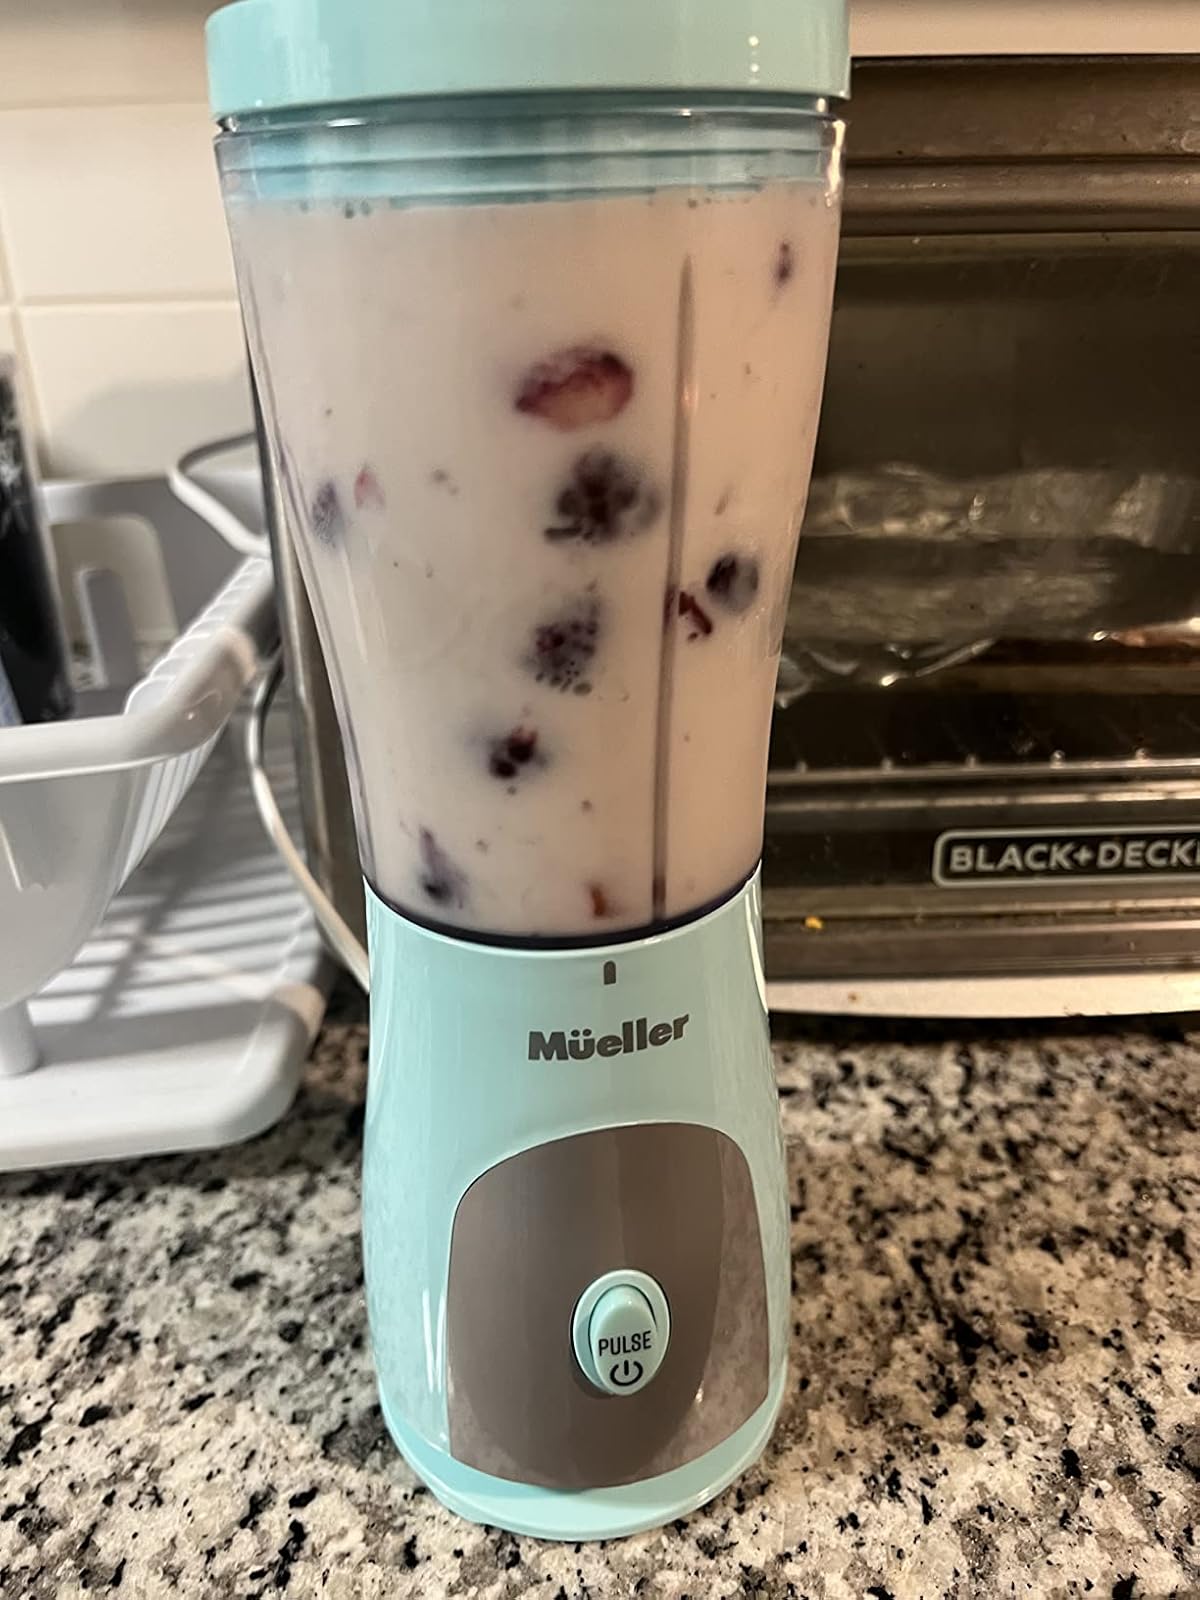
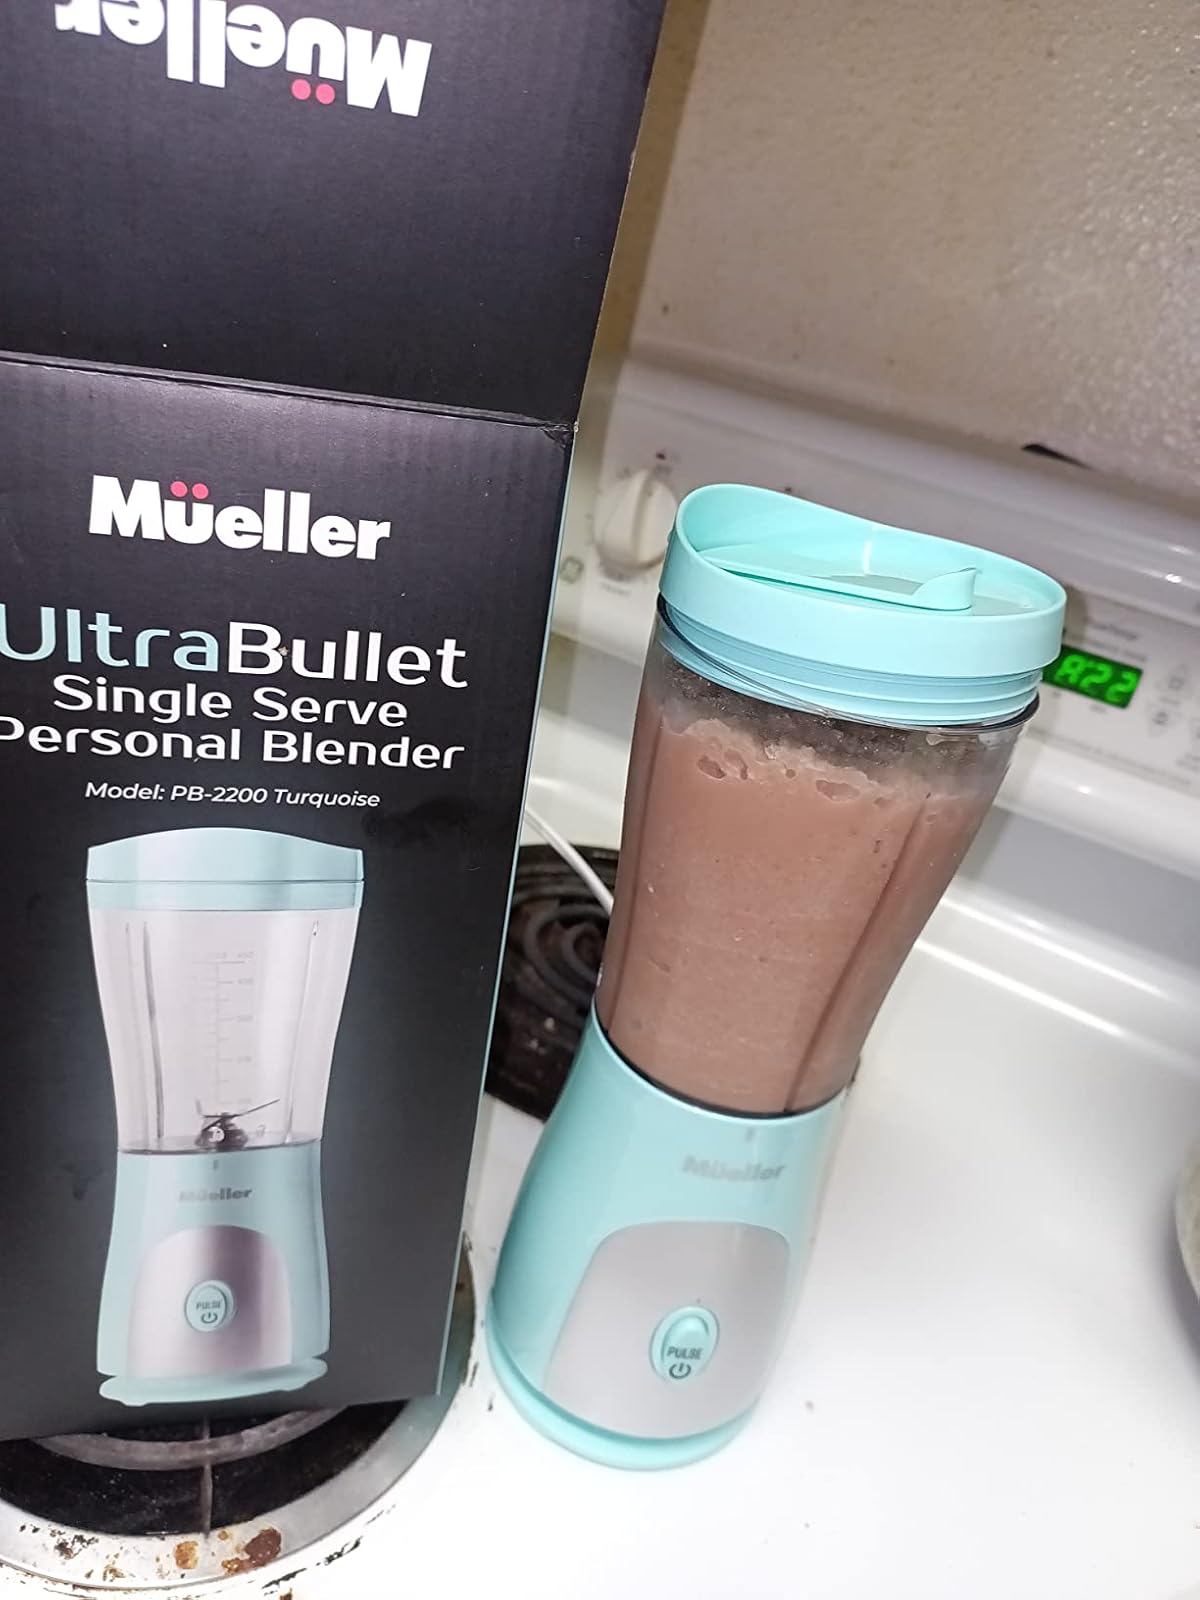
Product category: items_blender
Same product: yes